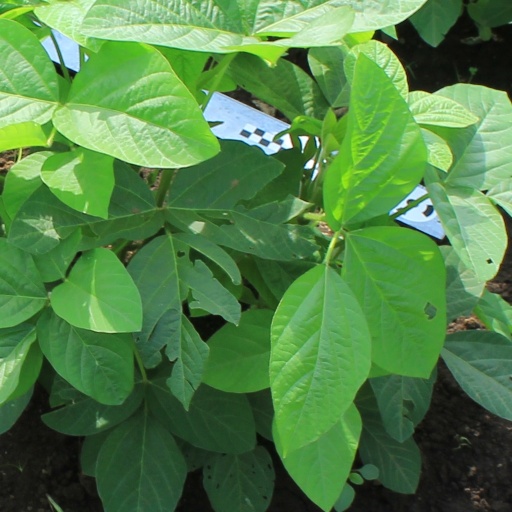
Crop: soybean